Darius Miller (railroad president)

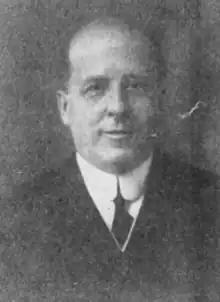

Darius Miller (April 3, 1859 – August 24, 1914) was president of the Chicago, Burlington and Quincy Railroad and Colorado and Southern Railway.